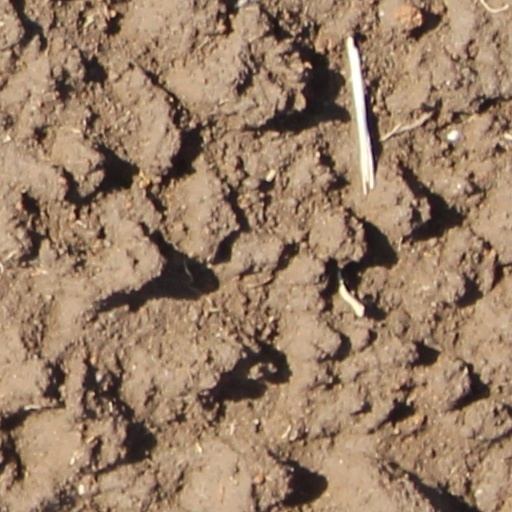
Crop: wheat